Megan Ambuhl

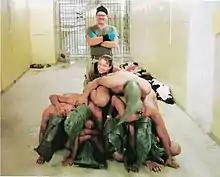
Ambuhl's later husband Charles Graner and Sabrina Harman with naked and hooded prisoners who were forced to form a human pyramid

In April 2005, she married Charles Graner, who was serving time for his role in the Abu Ghraib scandal. Graner had earlier been in a relationship with another soldier, Lynndie England and had one child with her.